Magpahanggang Wakas

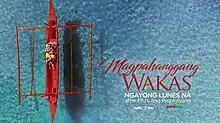
Title card

Magpahanggang Wakas (International title: "I'll Never Say Goodbye" / ) is a Philippine television drama revenge series broadcast by ABS-CBN.The series is based on the 1980 Philippine film "Kastilyong Buhangin". Directed by FM Reyes and Raymond B. Ocampo, it stars Jericho Rosales, Arci Muñoz and John Estrada. It aired on the network's Primetime Bida line up and worldwide on TFC from September 19, 2016 to January 6, 2017, replacing "Born for You" and was replaced by "A Love to Last".